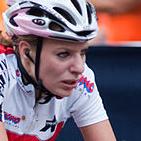
Age: 21